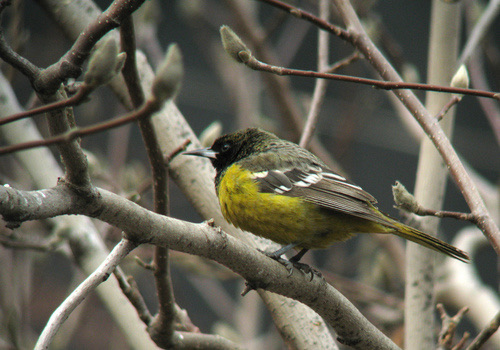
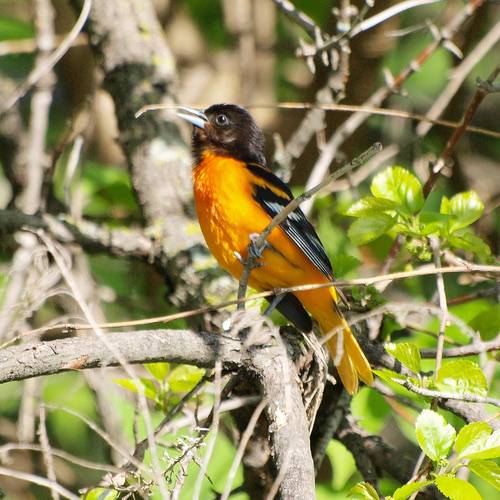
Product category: misc
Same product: yes